John Crawford Buchan

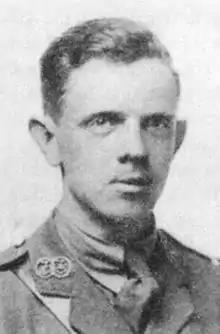
Lt. John Crawford Buchan

John Crawford Buchan (10 October 1892 – 22 March 1918) was a Scottish recipient of the Victoria Cross, the highest and most prestigious award for gallantry in the face of the enemy that can be awarded to British and Commonwealth forces.